Phytoplankton

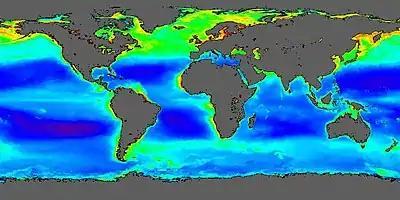
World concentrations of surface ocean chlorophyll as viewed by satellite during the northern spring, averaged from 1998 to 2004. Chlorophyll is a marker for the distribution and abundance of phytoplankton.

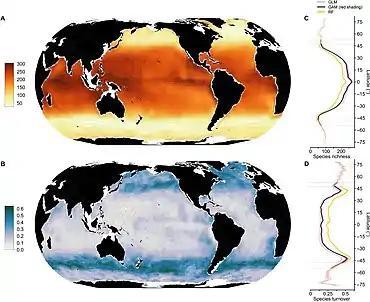
(A) Annual mean of monthly species richness and (B) month-to-month species turnover projected by SDMs. Latitudinal gradients of (C) richness and (D) turnover. Colored lines (regressions with local polynomial fitting) indicate the means per degree latitude from three different SDM algorithms used (red shading denotes ±1 SD from 1000 Monte Carlo runs that used varying predictors for GAM). Poleward of the thin horizontal lines shown in (C) and (D), the model results cover only <12 or <9 months, respectively.

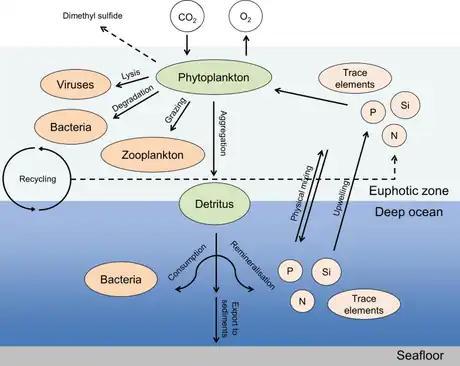

Phytoplankton are the key mediators of the biological pump. Understanding the response of phytoplankton to changing environmental conditions is a prerequisite to predict future atmospheric concentrations of CO. Temperature, irradiance and nutrient concentrations, along with CO are the chief environmental factors that influence the physiology and stoichiometry of phytoplankton. The stoichiometry or elemental composition of phytoplankton is of utmost importance to secondary producers such as copepods, fish and shrimp, because it determines the nutritional quality and influences energy flow through the marine food chains. Climate change may greatly restructure phytoplankton communities leading to cascading consequences for marine food webs, thereby altering the amount of carbon transported to the ocean interior.